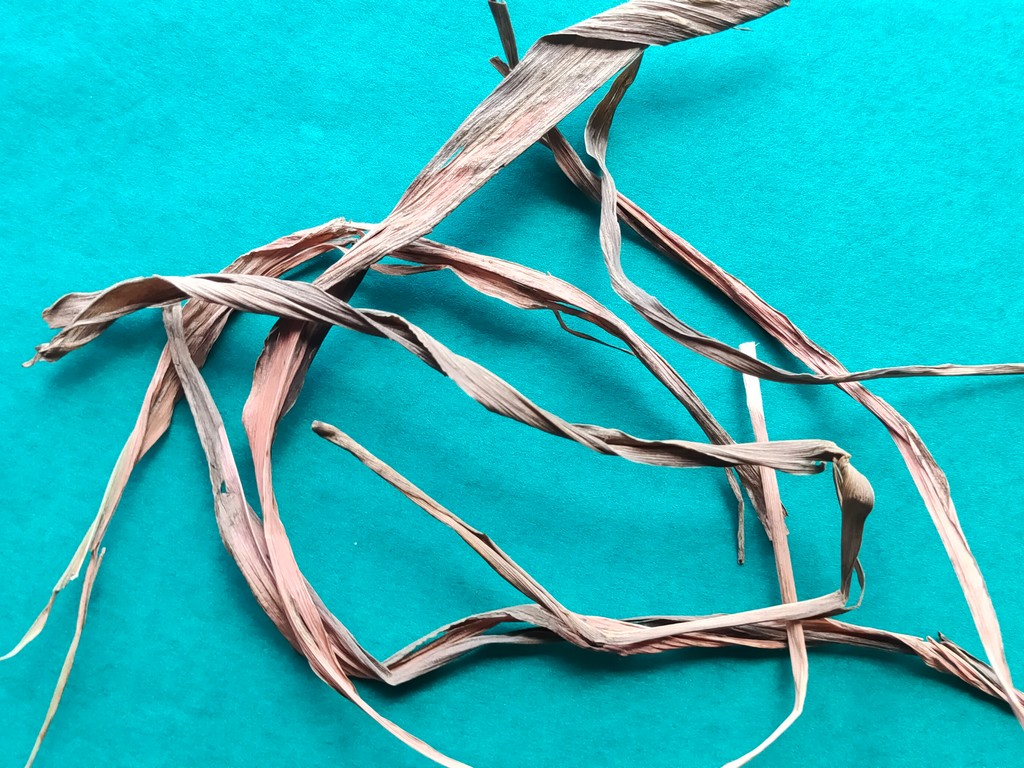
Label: Dried